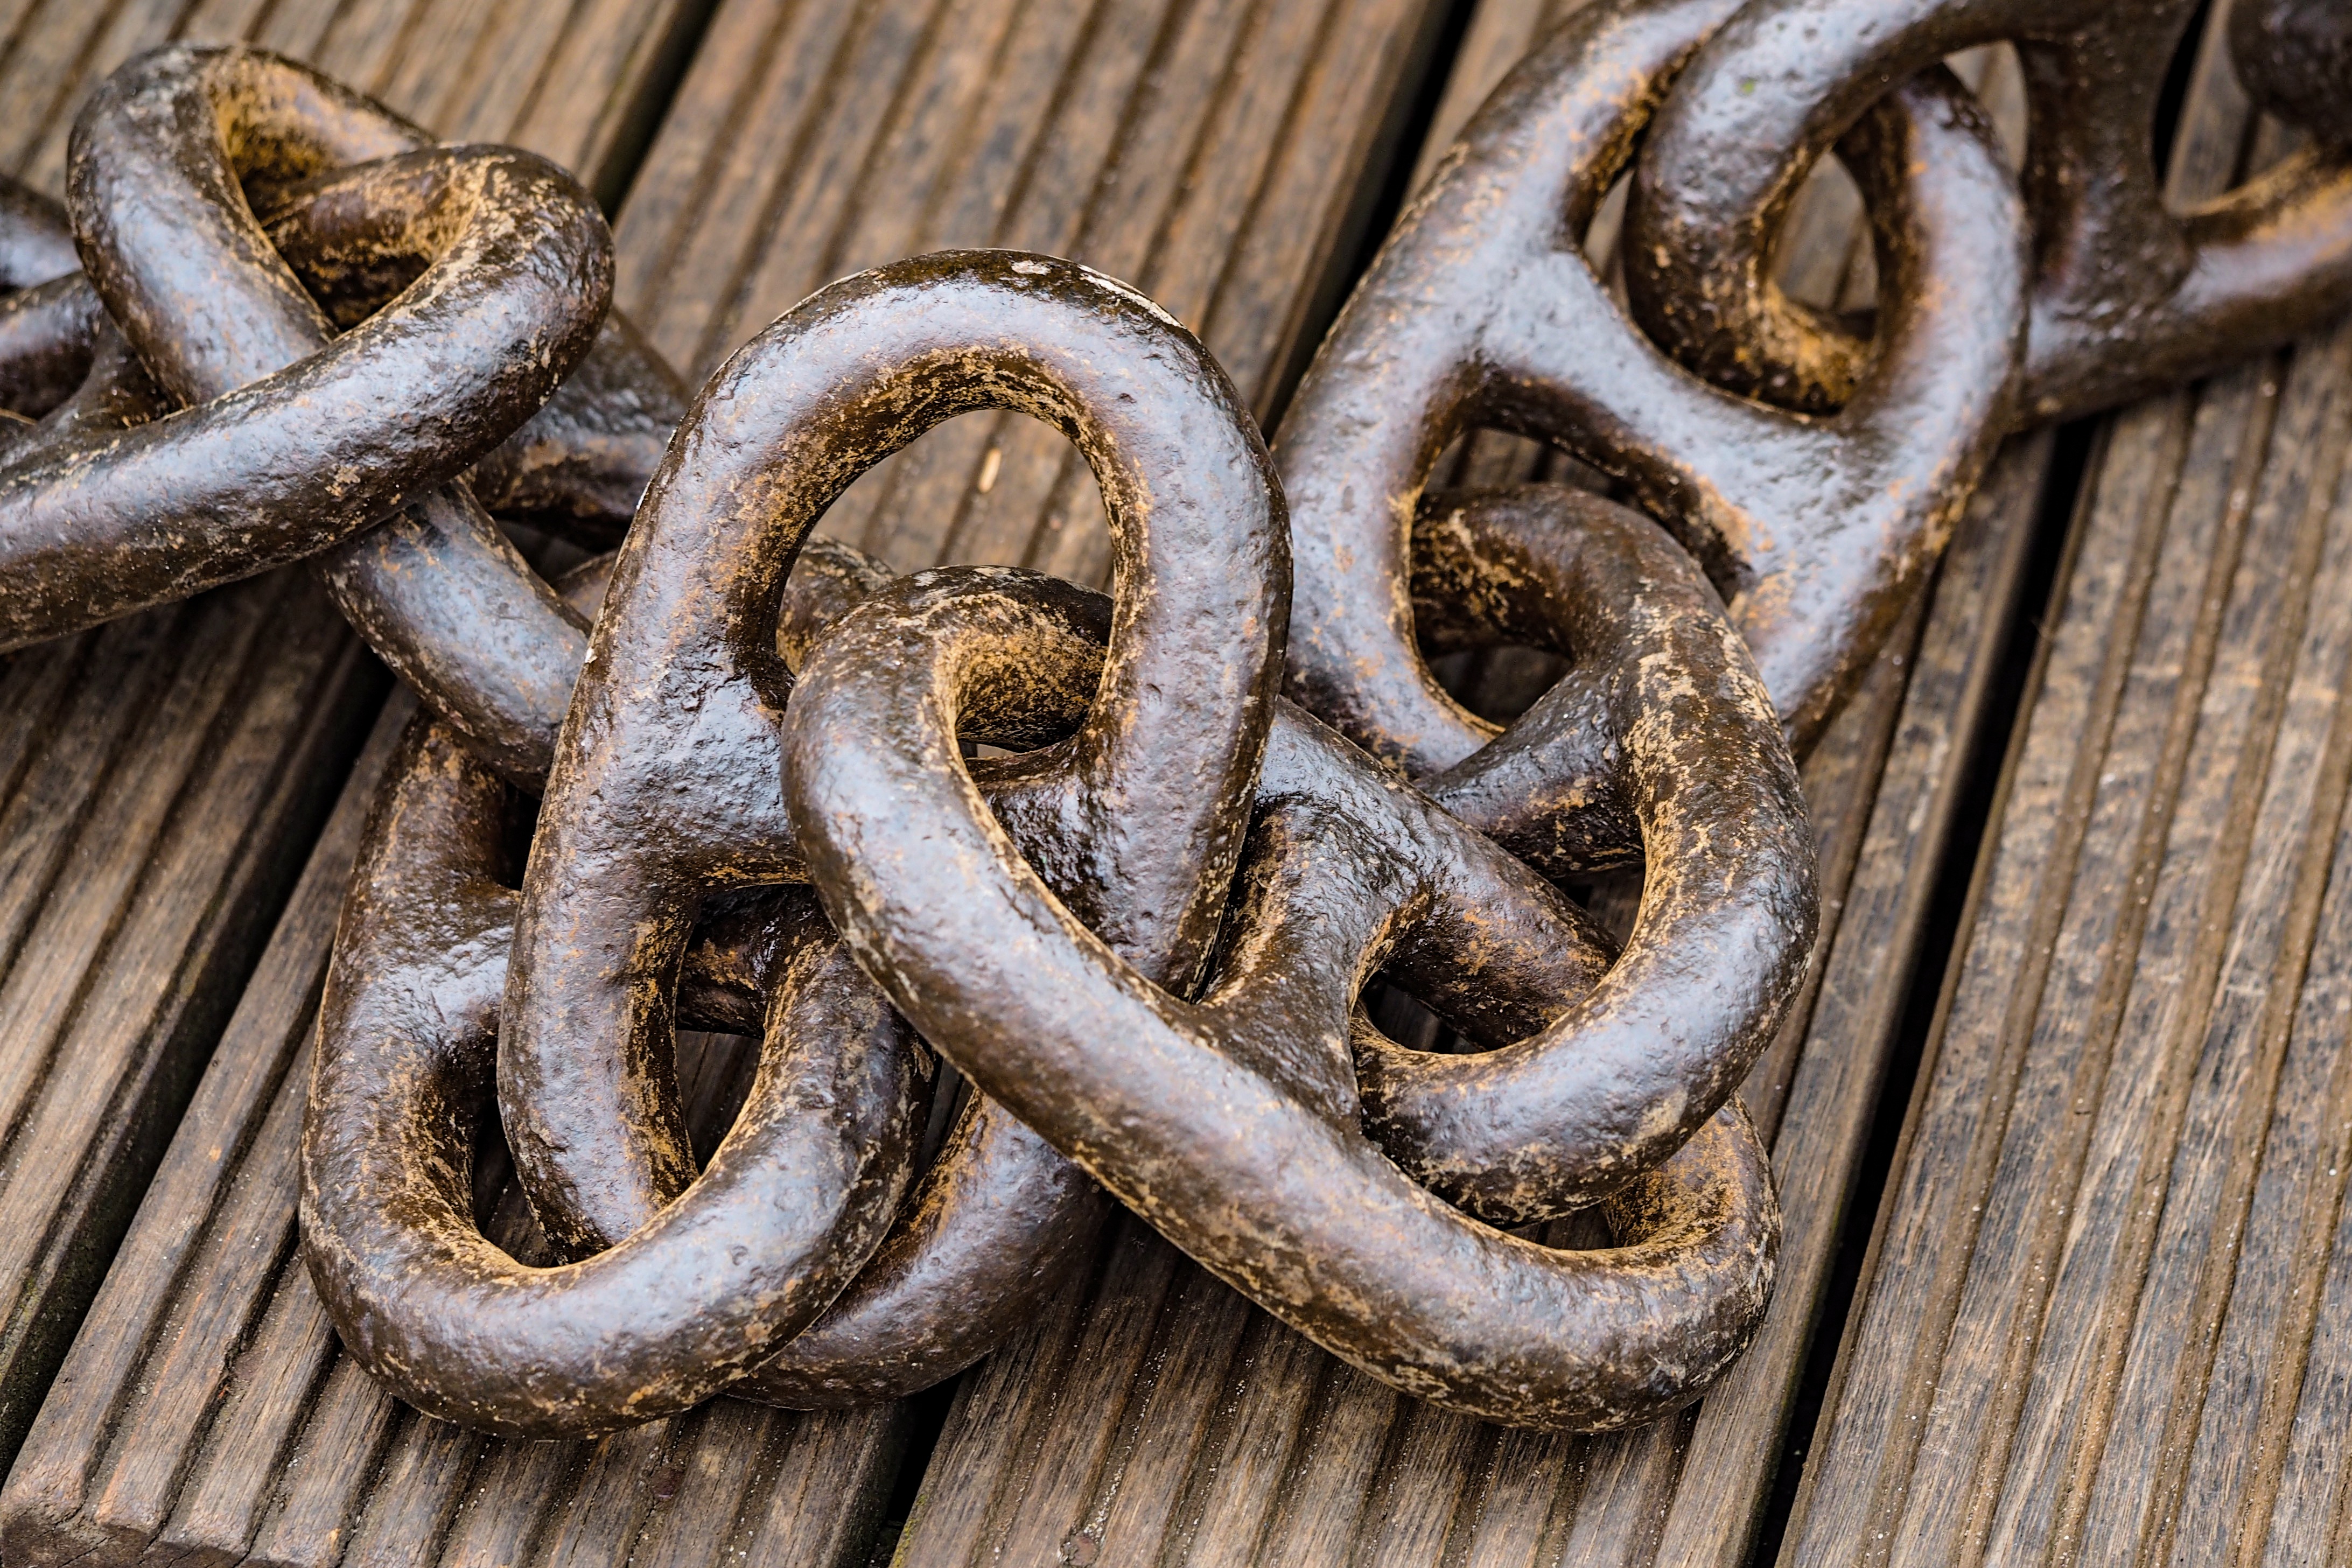
wood, chain, number, material, close up, iron, carving, shipping, serpent, anchor chain, stone carving, links of the chain